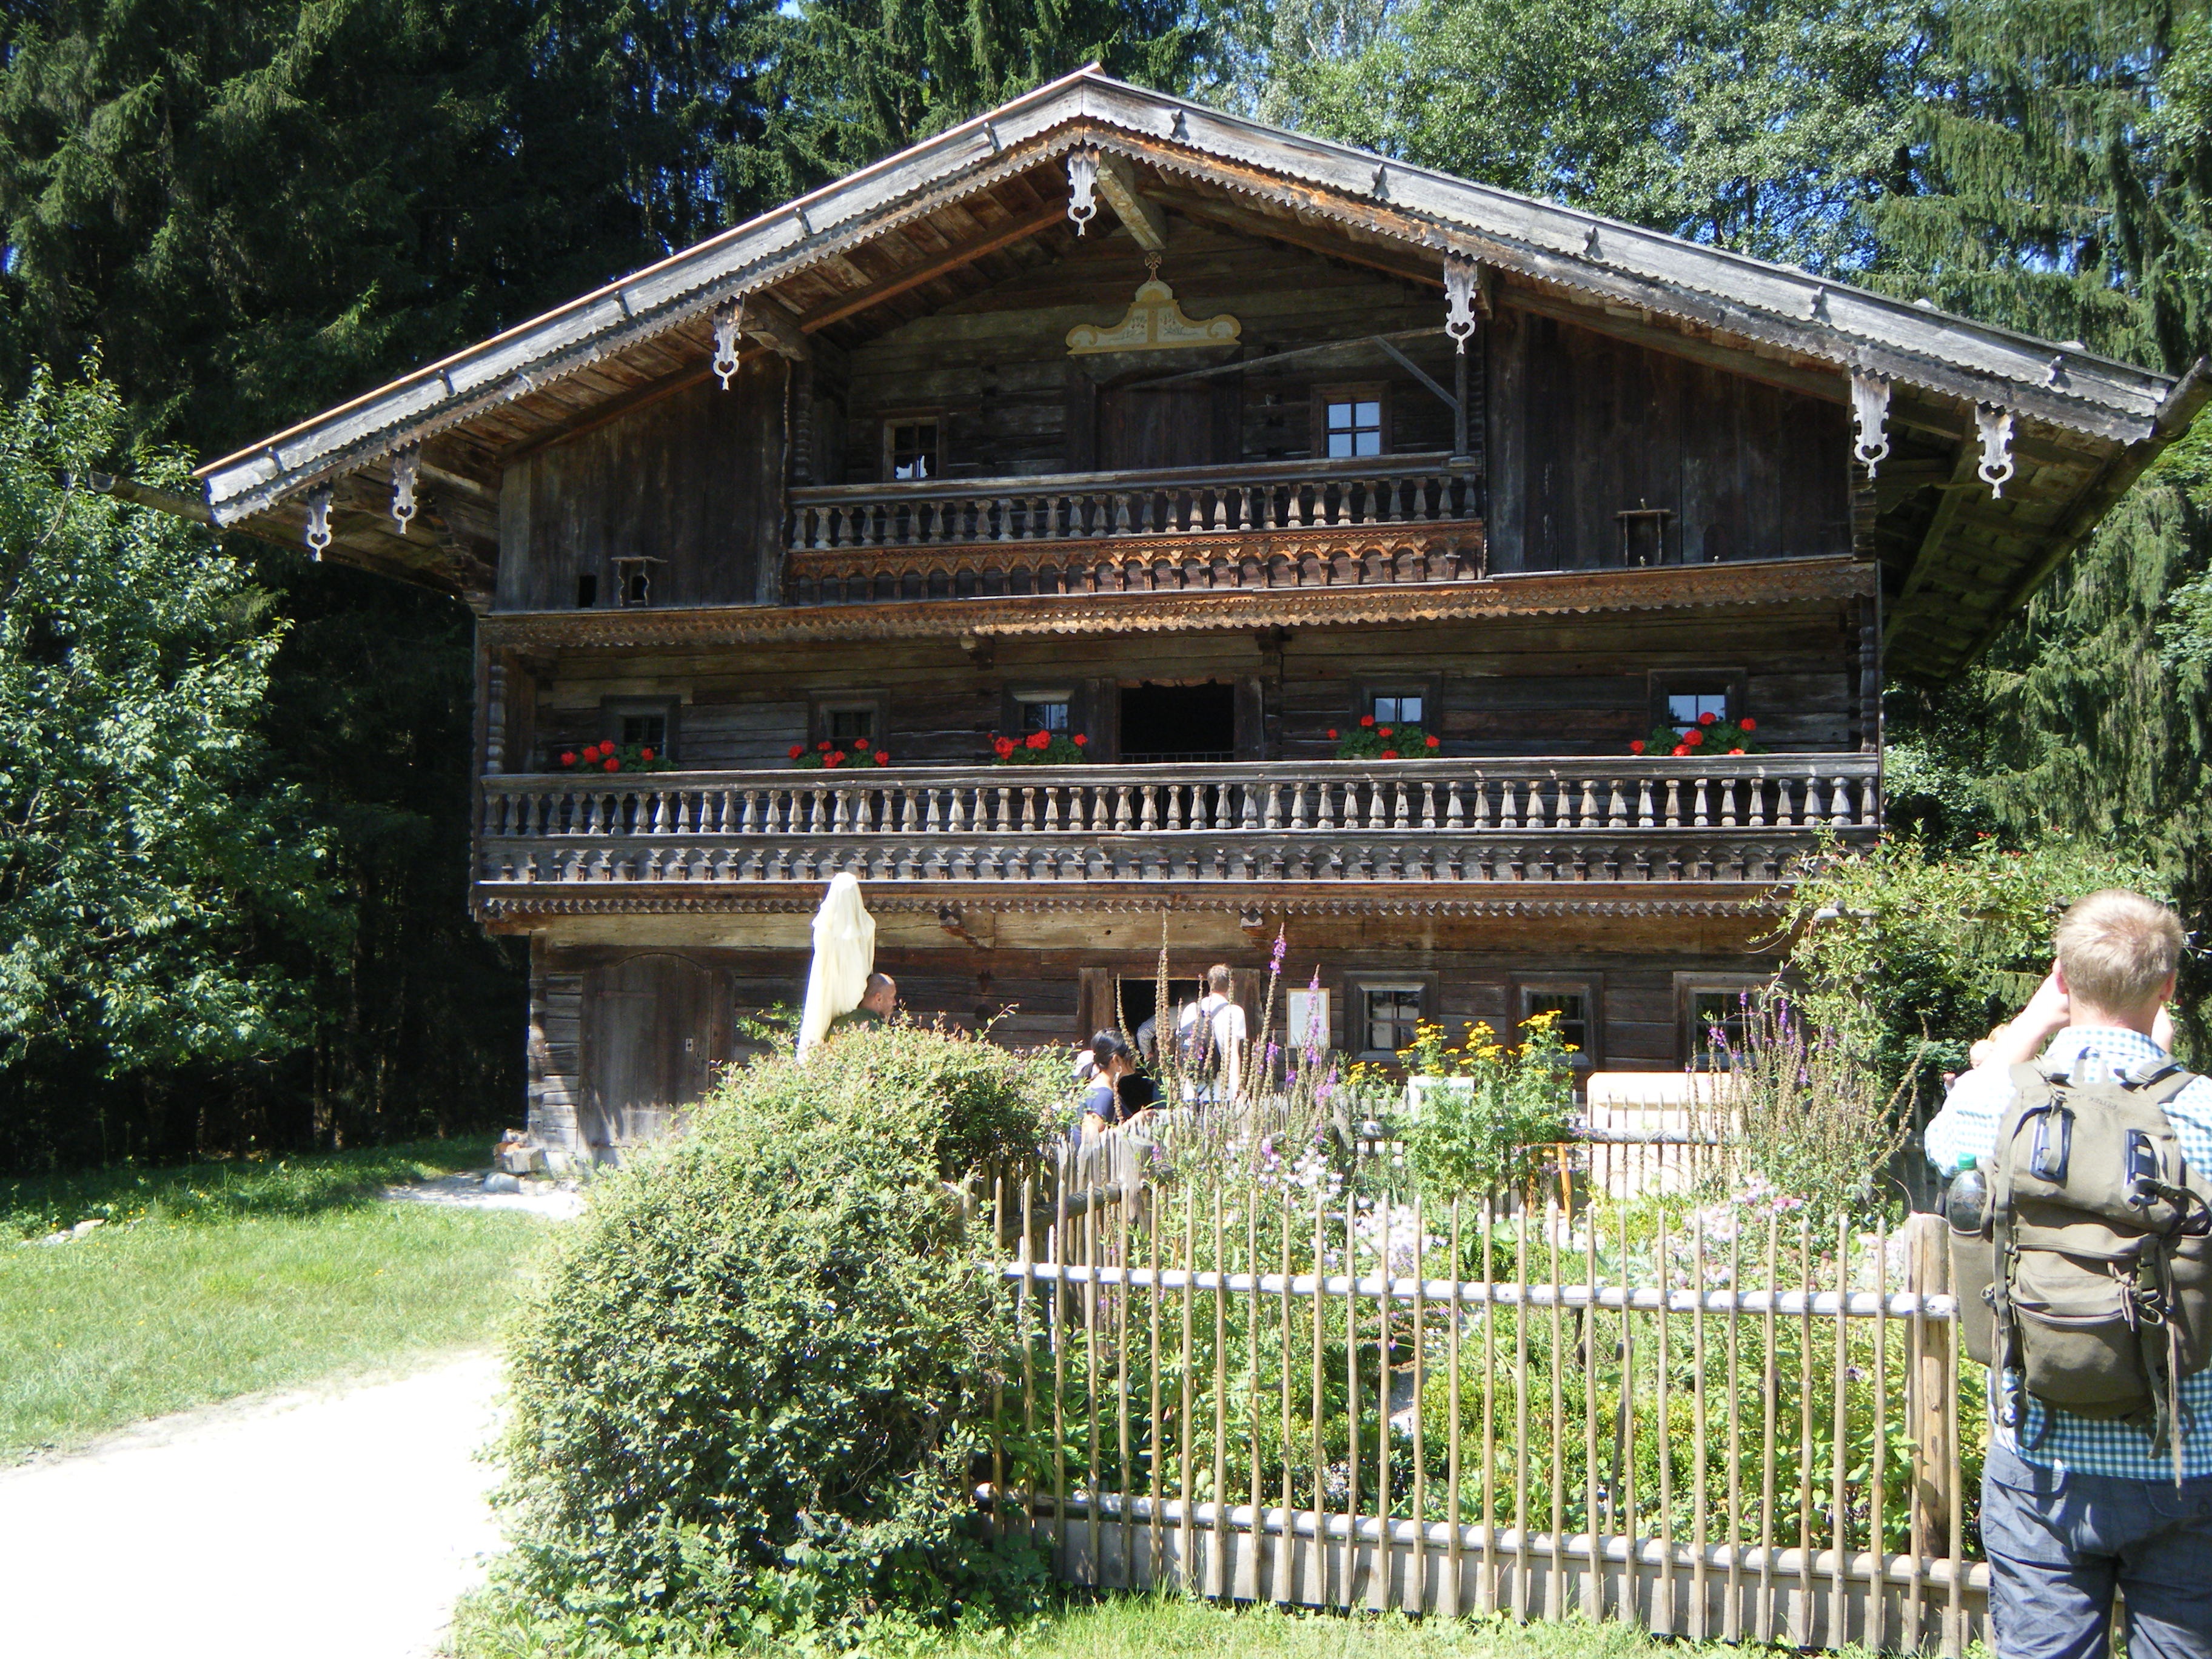
building, home, cottage, shrine, estate, log cabin